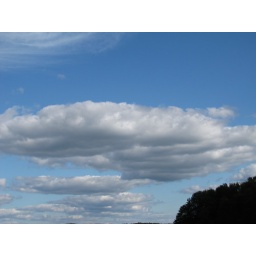
The clouds over my grandmother's house in Cadillac, MI.